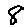
Label: 8